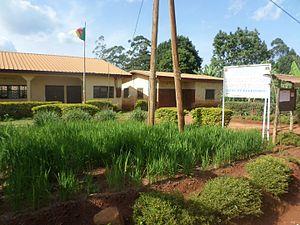
C.E.A.C de Balessing
Balessing est le nom d'un village du Cameroun, situé dans la Région de l'Ouest, en pays Bamiléké, plus précisément dans l'arrondissement de Penka-Michel, département de la Menoua.